Saint-Léger, Charente

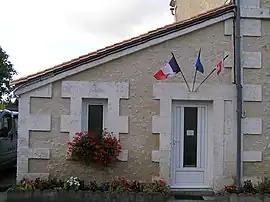
Town hall

Saint-Léger is a former commune in the Charente department in southwestern France. On 1 January 2019, it was merged into the commune Coteaux du Blanzacais.